Haha (entertainer)

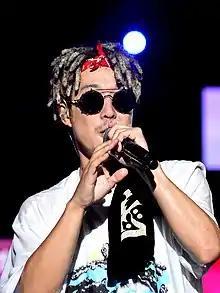
Haha at the Busan Sea Festival, August 2018

Ha Dong-hoon (born on August 20, 1979), better known by his stage name Haha, is a South Korean singer, rapper, variety show host and member of RGP. He is best known for being in the sitcom, "Nonstop" and for co-hosting two popular variety programs, MBC's "Infinite Challenge" and SBS's "Running Man". He has also hosted his own show, titled "Ya Man TV" on Mnet in 2015.